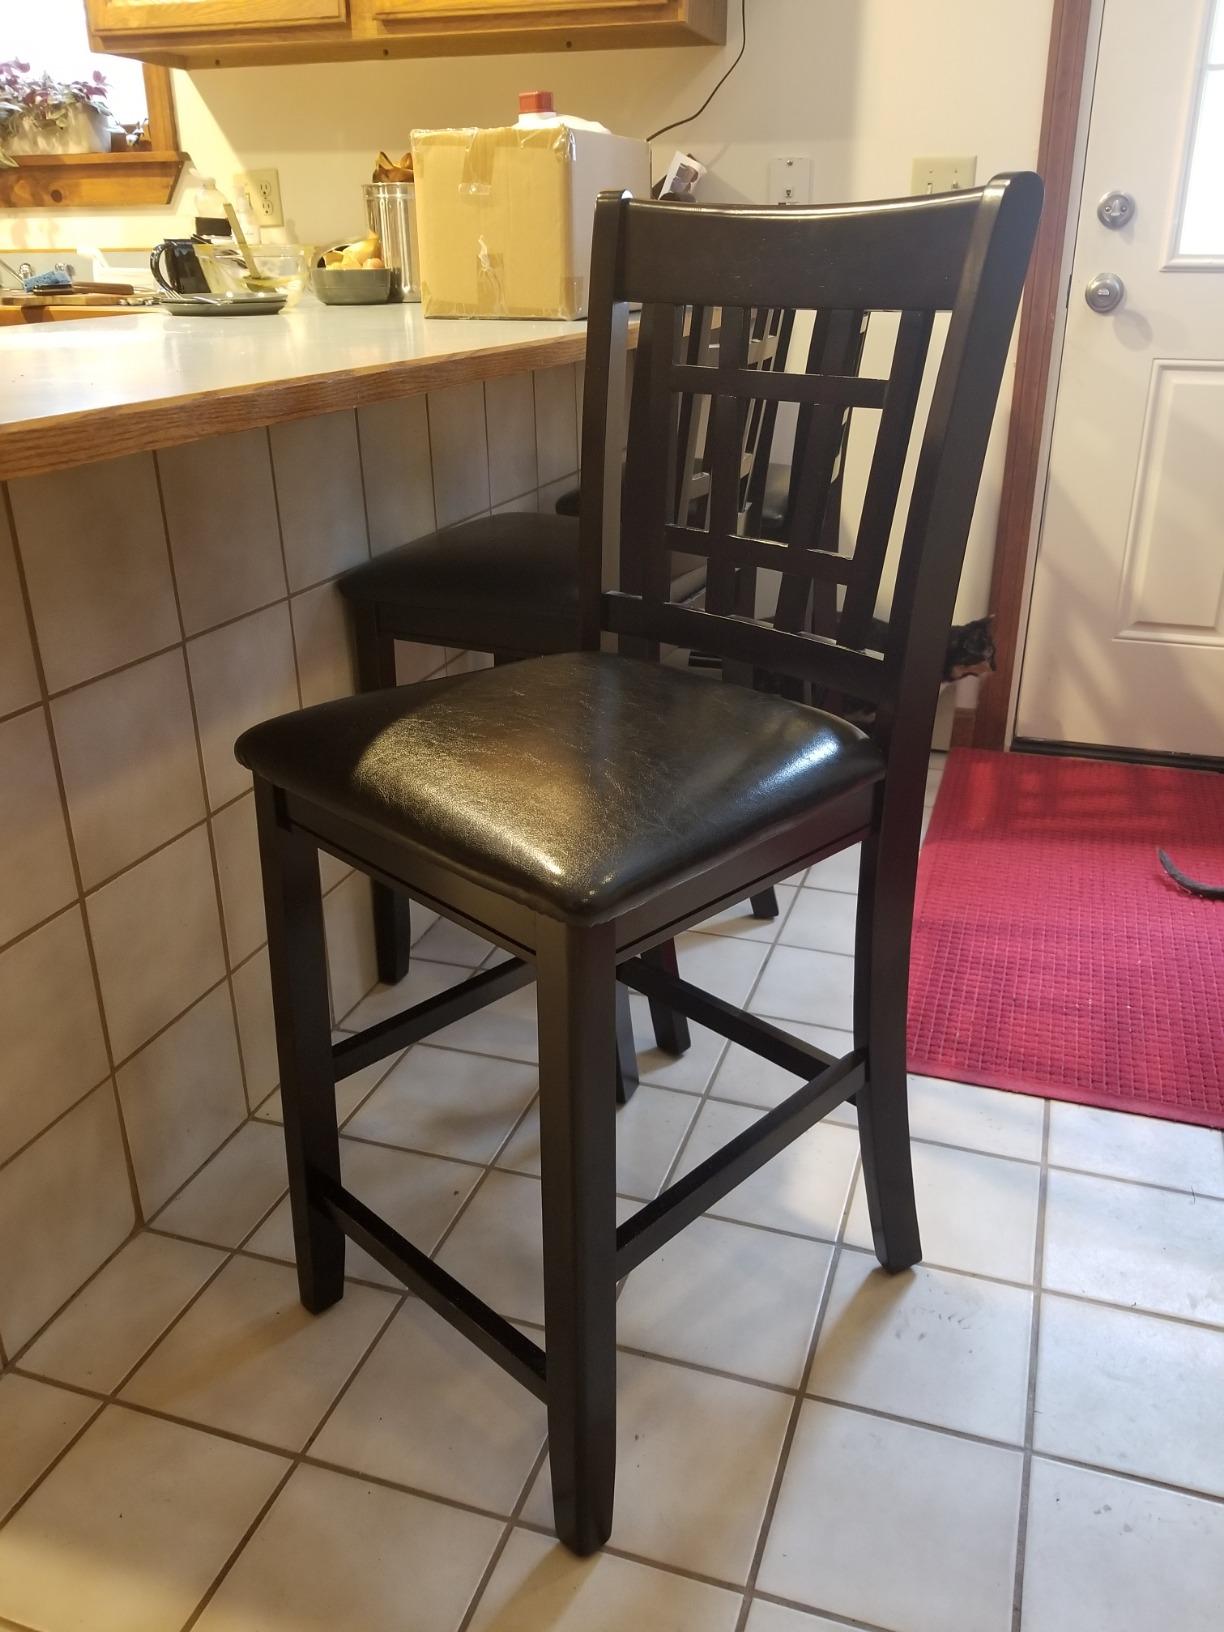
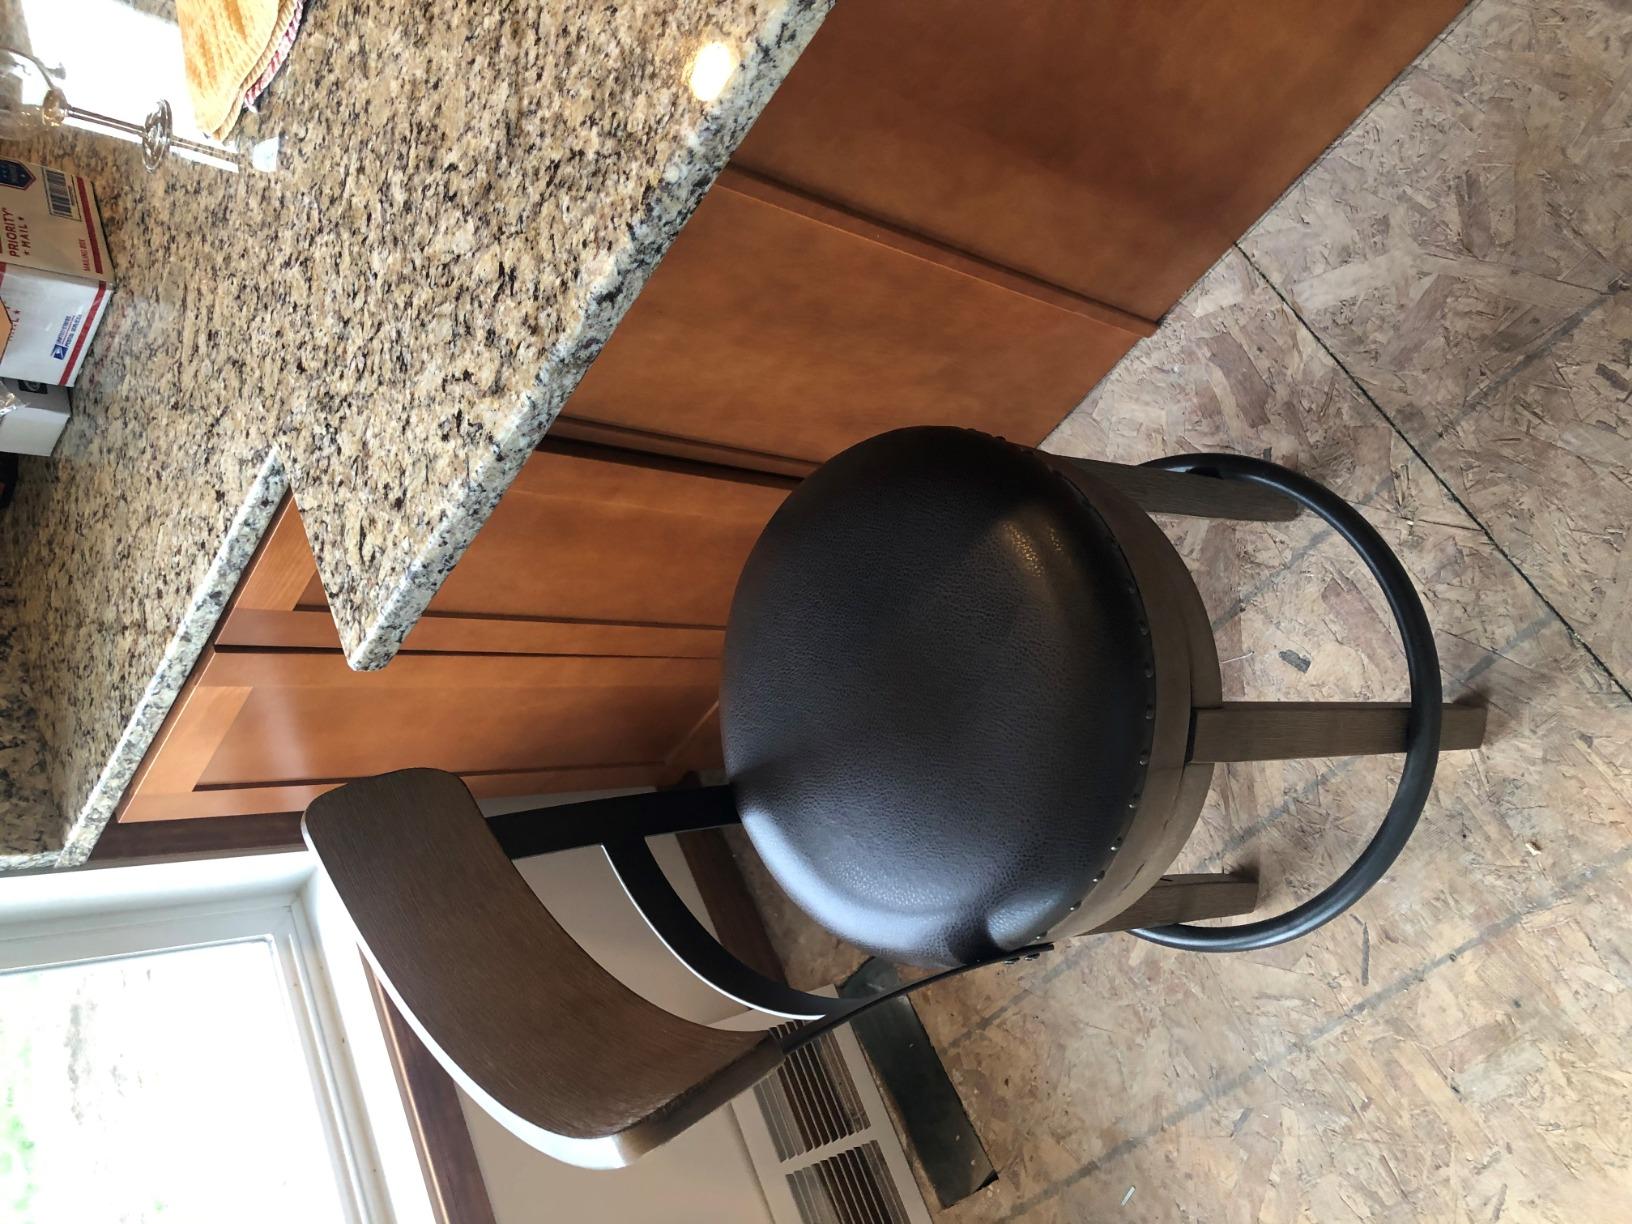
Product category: stool
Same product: no